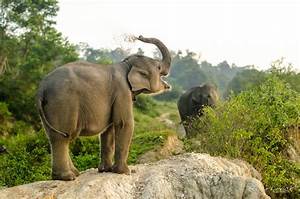
Label: elefante